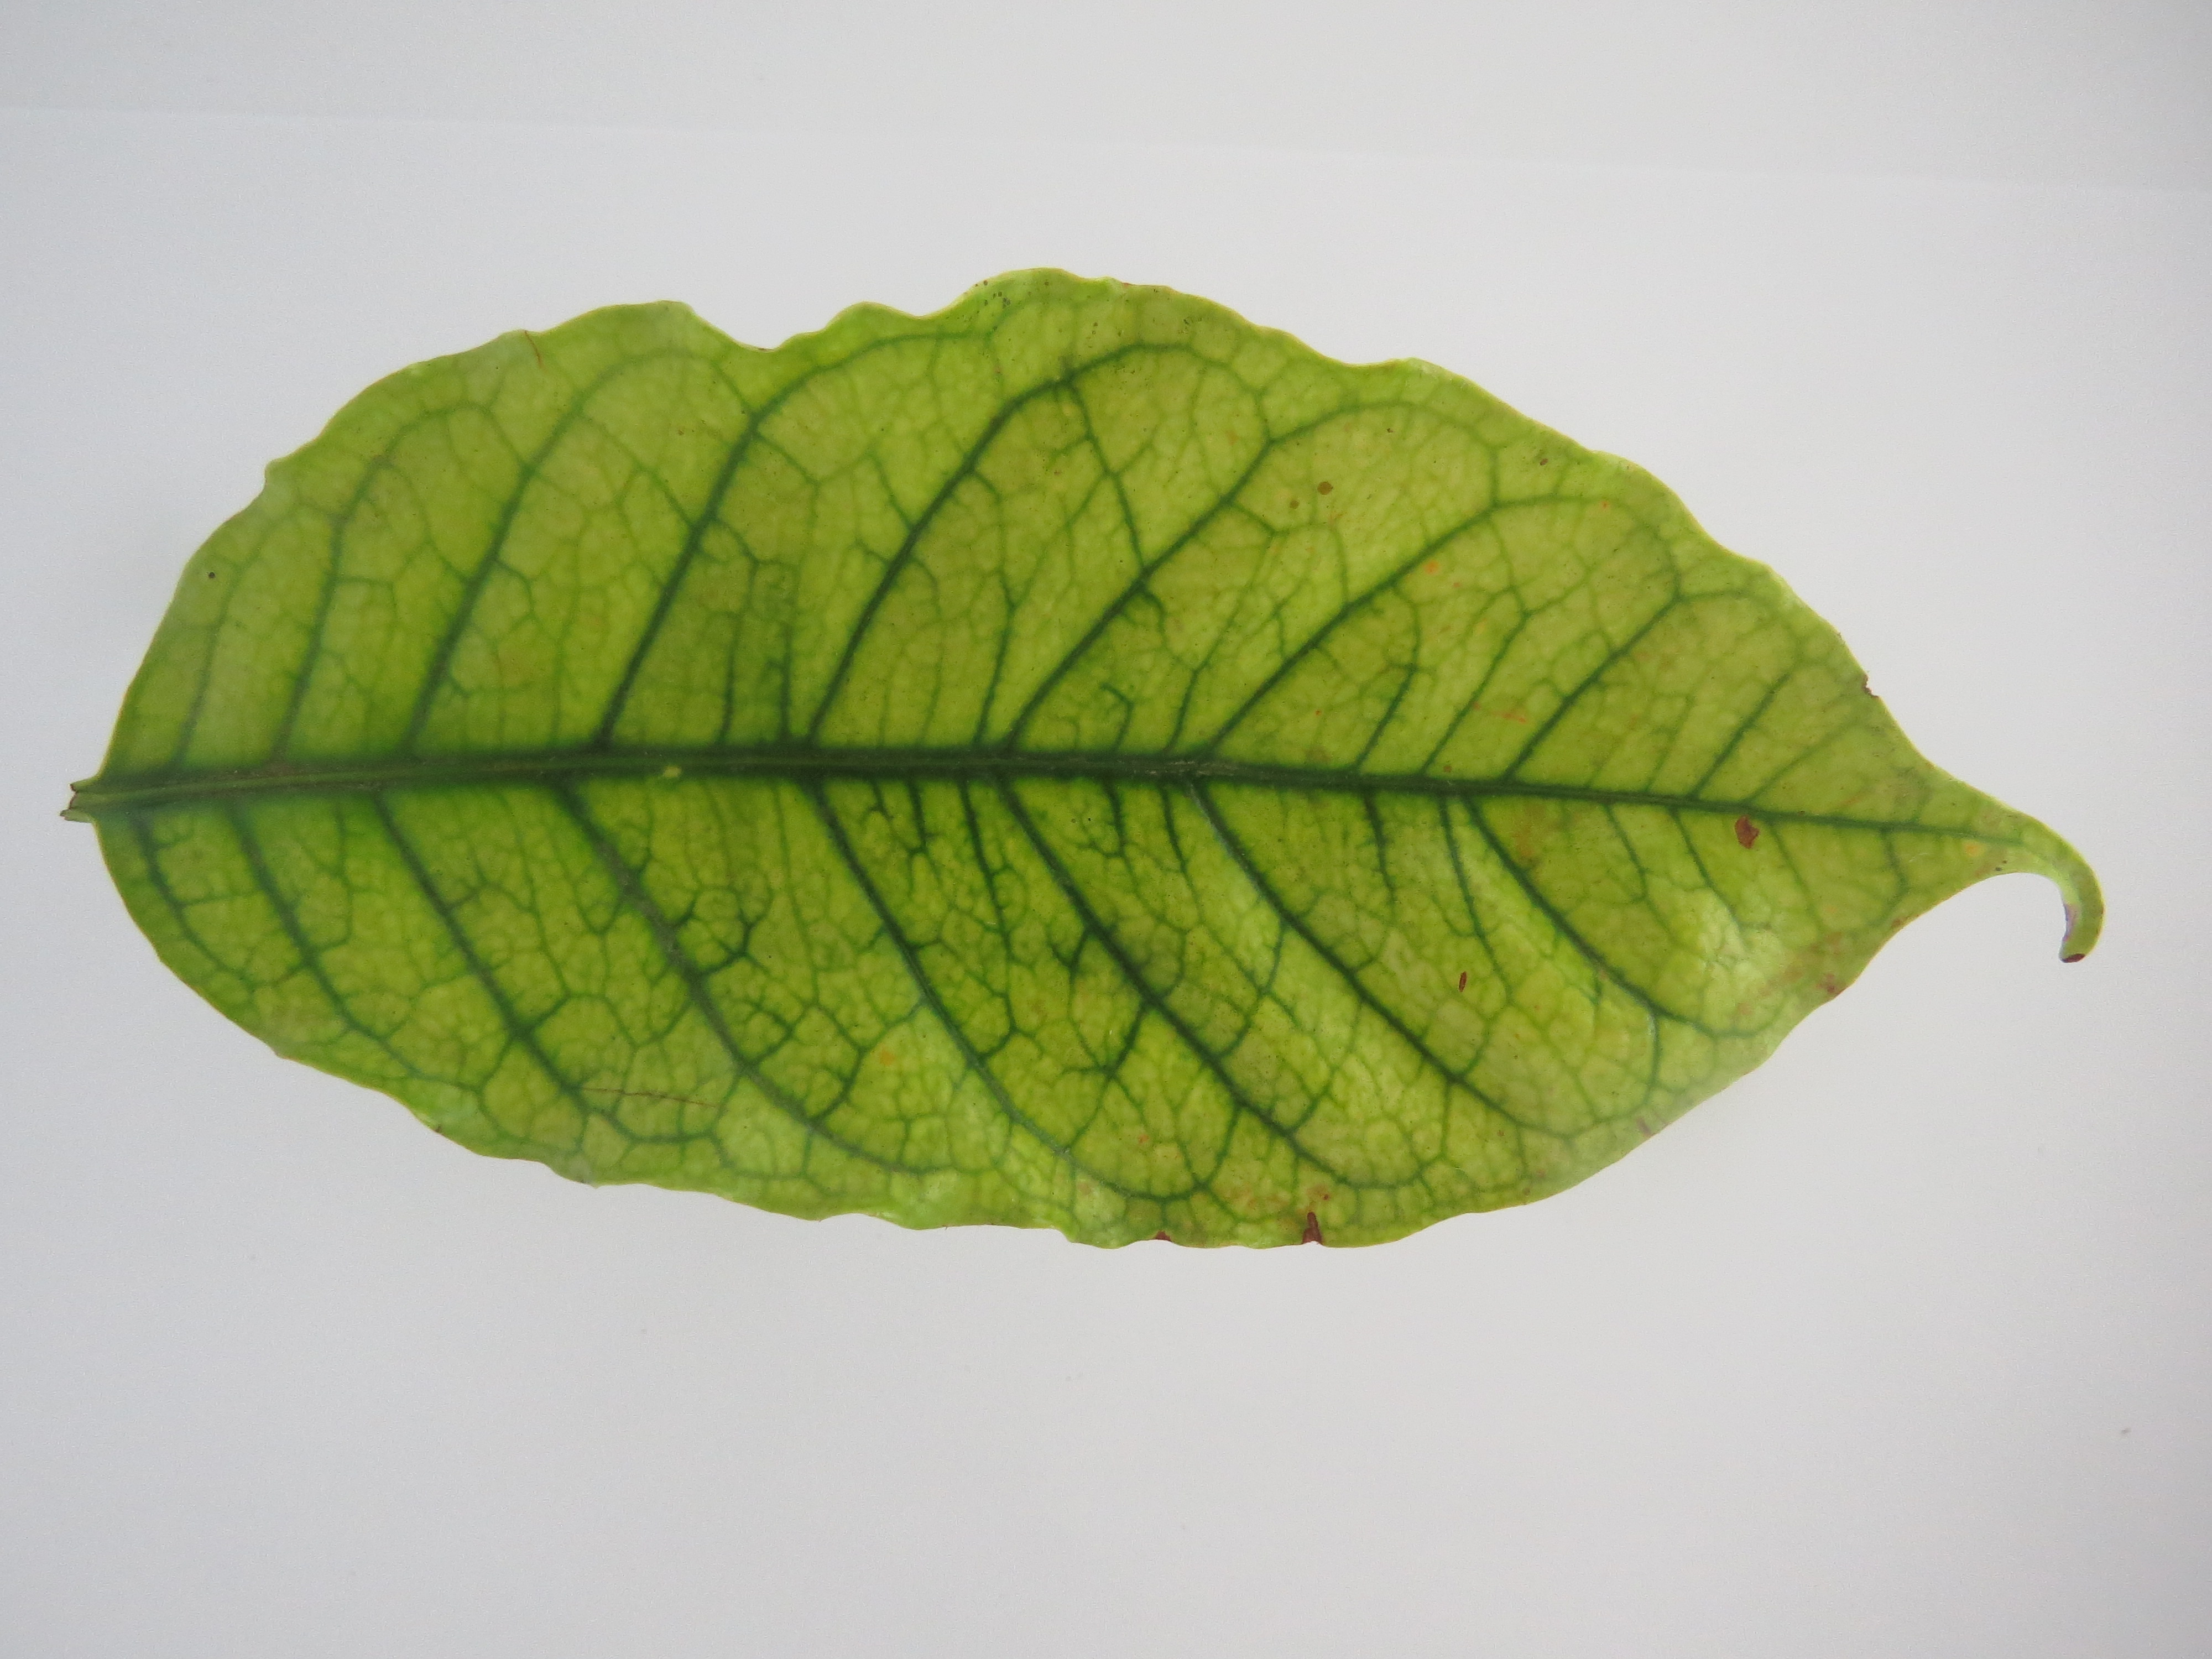
Label: iron-Fe